Irritator

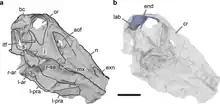
CT scan of the holotype showing endocast and endosseous labyrinth

Another trait spinosaurs shared with gharials was an enlarged snout tip that wielded a rosette-shaped array of interlocking teeth, adept for impaling and catching fish. Although to a lesser degree than most known spinosaurs, this feature was also present in the "Angaturama limai" holotype. In 2002, Sues and colleagues pointed out, however, that there would be no reason to assume that the Spinosauridae specialized completely in fishing. They stressed rather that this head morphology indicates a generalistic feeding, particularly on small prey animals. In fact, portions of a young "Iguanodon", a terrestrial herbivore, were found inside the fossil skeleton of one "Baryonyx". Naish and colleagues in 2004 supported the theory that "Irritator" hunted both aquatic and terrestrial animals as a generalist within the coastal area and in addition probably searched for carrion. A tooth belonging to "Irritator" was discovered still inserted into the fossil neck vertebral column of an ornithocheirid pterosaur, likely with a wingspan of . This indicates that "Irritator" ate pterosaurs as well, although it is not known if it actively hunted these animals or simply scavenged the remains. In 2018, Aureliano and colleagues presented a possible scenario for the food web of the Romualdo Formation. The researchers proposed that spinosaurines from the formation may have also preyed on terrestrial and aquatic crocodyliforms, juveniles of their own species, turtles, and small to medium-sized dinosaurs. This would have made spinosaurines apex predators within this particular ecosystem.